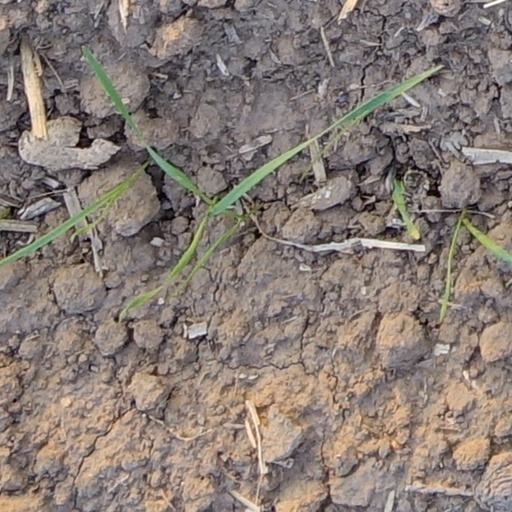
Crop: wheat